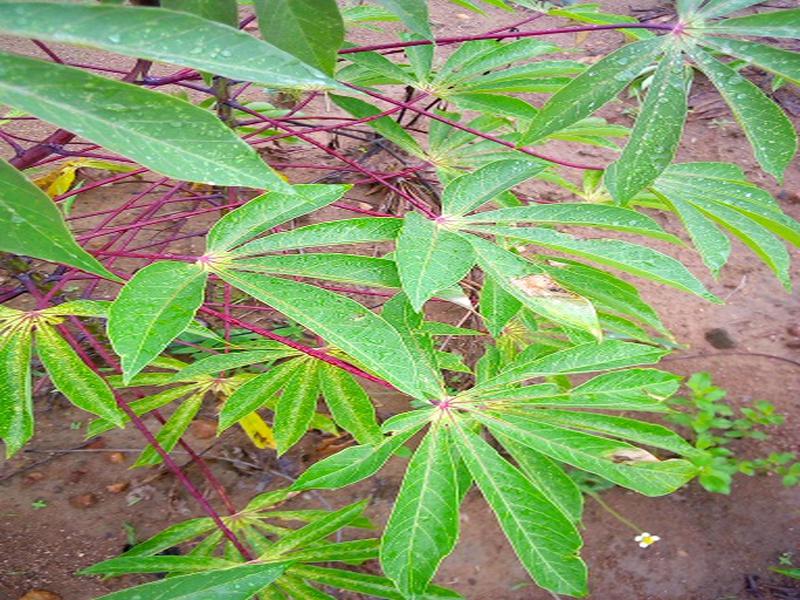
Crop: cassava
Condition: bacterial_blight